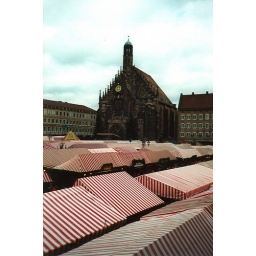
Our Lady's Church, behind a sea of red and white roofs that cover the stalls at the Christkindlmarkt in Nurnberg.